Great Alaskan Lumberjack Show

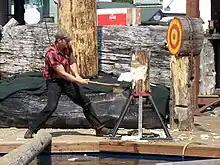
Andy Colle, a performer, does a standing block chop in 2009.

Performed in Ketchikan, Alaska, the "Great Alaskan Lumberjack Show" is located close to the mouth of Ketchikan Creek, near the city's waterfront. The show's venue is one block away from where cruise ships anchor. It is next to the Southeast Alaska Discovery Center. The show takes place on the former location of the Ketchikan Spruce Mill, which was built in 1898 and ceased operations in 1993 and used to be the biggest spruce mill worldwide. Lumberjacks employed at the mill produced lumber for the Klondike Gold Rush, nearby canneries, and World War II airplanes. The location remained unused until the show opened there.